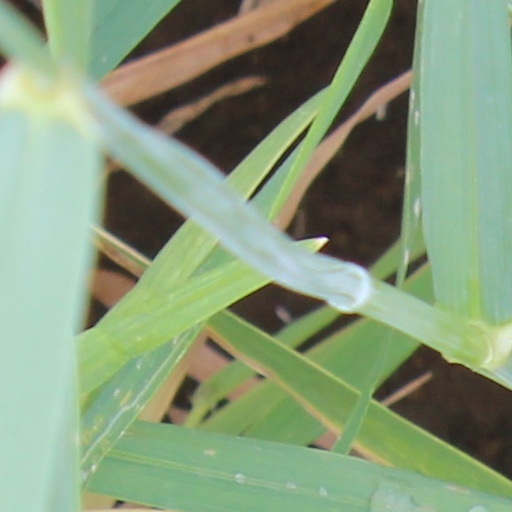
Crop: wheat